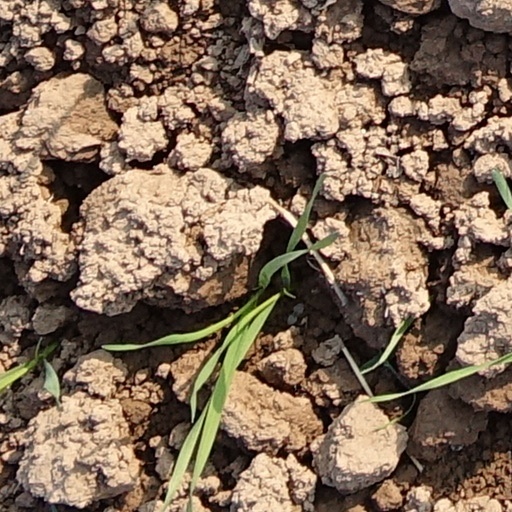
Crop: wheat